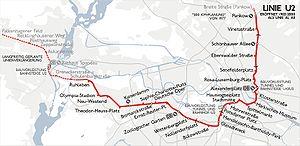
La ligne 2 du métro de Berlin est une des dix lignes du métro de Berlin. Elle relie le quartier de Pankow, au nord-est de Berlin à Ruhleben dans le quartier de Westend à l'Ouest de Berlin en traversant le centre de la ville par l'Alexanderplatz, Stadtmitte et la Potsdamer Platz. Elle est mixte souterraine-aérienne.